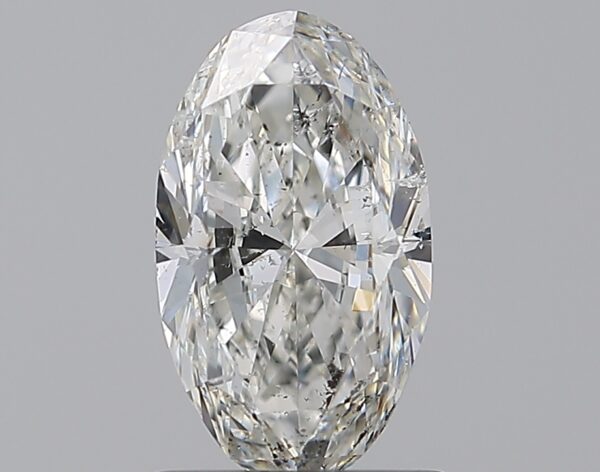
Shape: oval
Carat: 1
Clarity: I1
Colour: H
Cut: GD
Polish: EX
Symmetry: VG
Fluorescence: F
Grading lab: GIA
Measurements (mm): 8.63 x 5.03 x 3.19